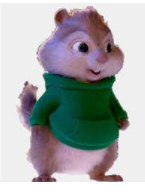
Portrait style: Cartoon Portrait